Newton Sutterfield Farmstead

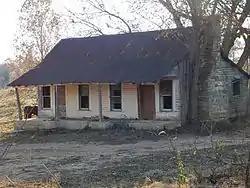

The Newton Sutterfield House is a historic house at 1797 Horton Hill Road in Alco, Arkansas. It is a single-story double-pen log structure, finished in weatherboard siding and topped by a gable roof. A porch extends across the front, sheltering separate entrances into each pen. The house's construction date is uncertain, but is estimated to be about 1850. It is one of Stone County's few pre-Civil War structures to survive.